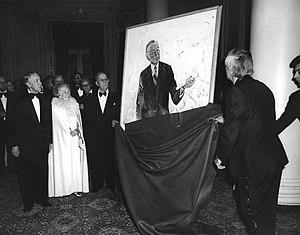
Banquet de retraite du Dr Frappier en 1975 à l'Hôtel Windsor de Montréal.
Armand Frappier est un médecin, microbiologiste, professeur et chercheur québécois.